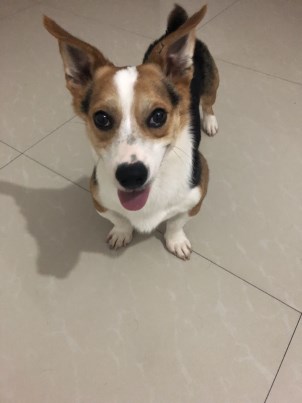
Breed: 2909-n000116-Cardigan